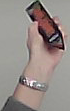
Product: toblerone_black